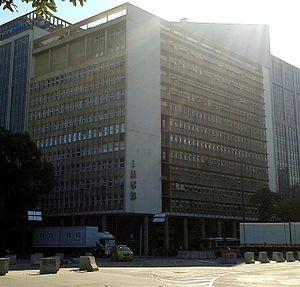
L’Institut historique et géographique brésilien est la plus ancienne et traditionnelle entité d'appui à la recherche et de préservation de l'histoire et de la géographie, de la culture et de la science sociale du Brésil.